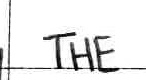
Label: the